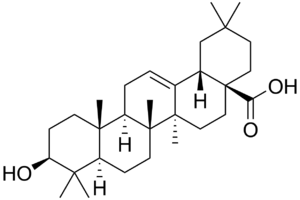
L'acide oléanolique ou acide oléanique est un triterpénoïde pentacyclique naturel considéré comme molécule bioactive. Ce composé, qui a été isolé de plus de 1620 espèces végétales, y compris de nombreux aliments et plantes médicinales, existe sous forme d'acide libre ou d'aglycone de saponines triterpénoïdes.